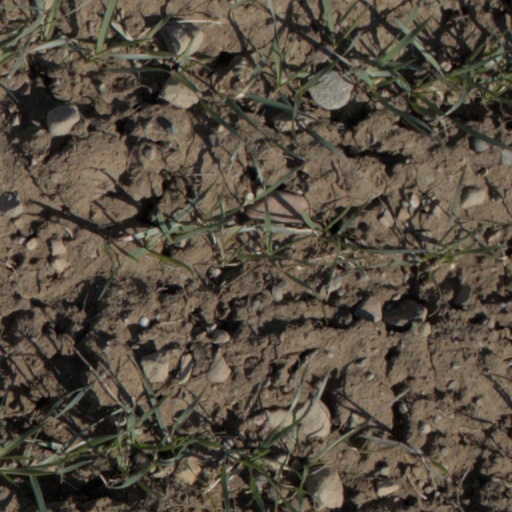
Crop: wheat